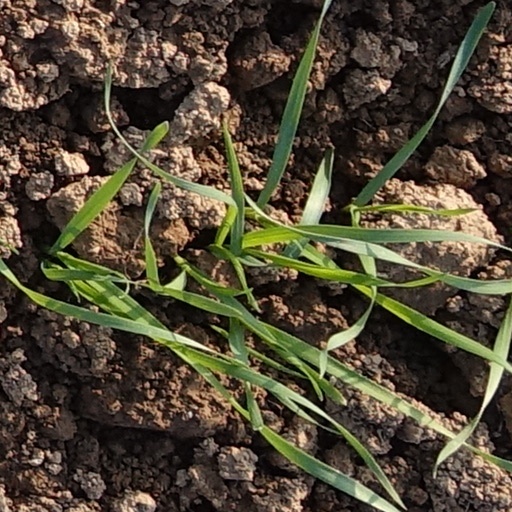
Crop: wheat